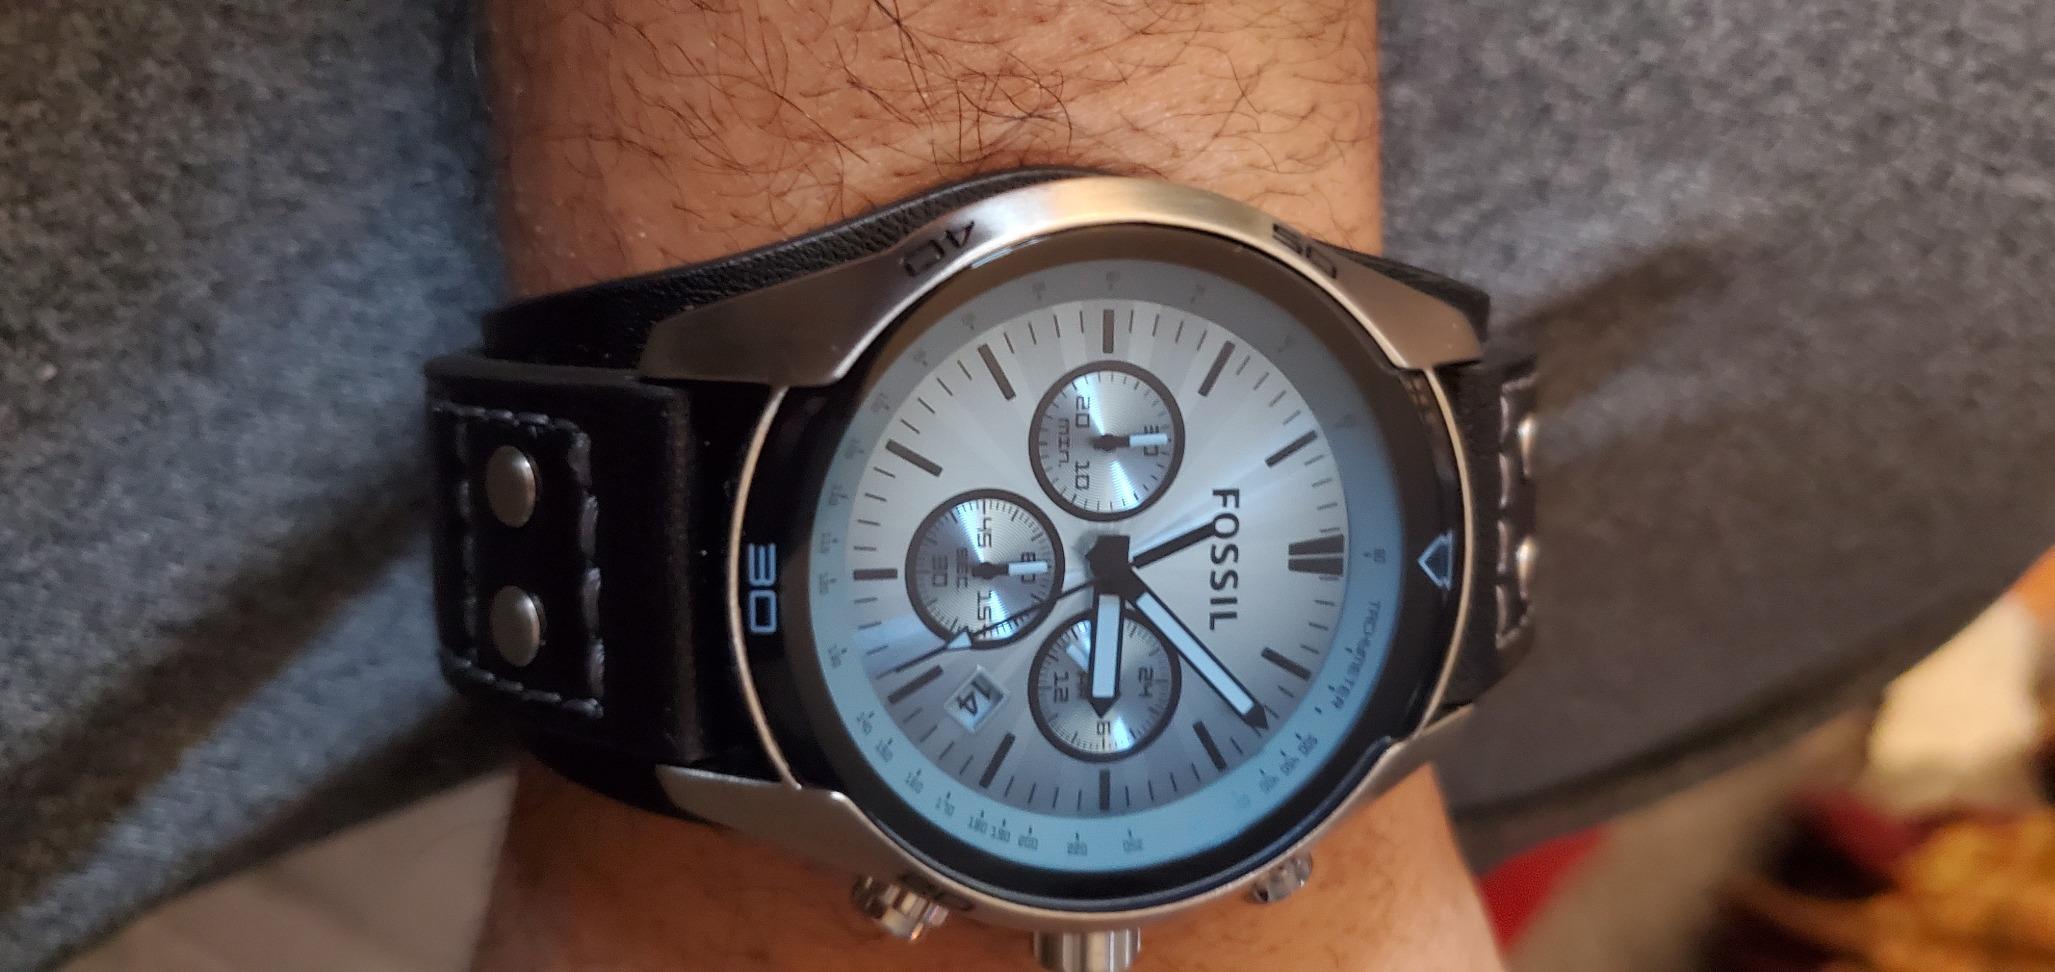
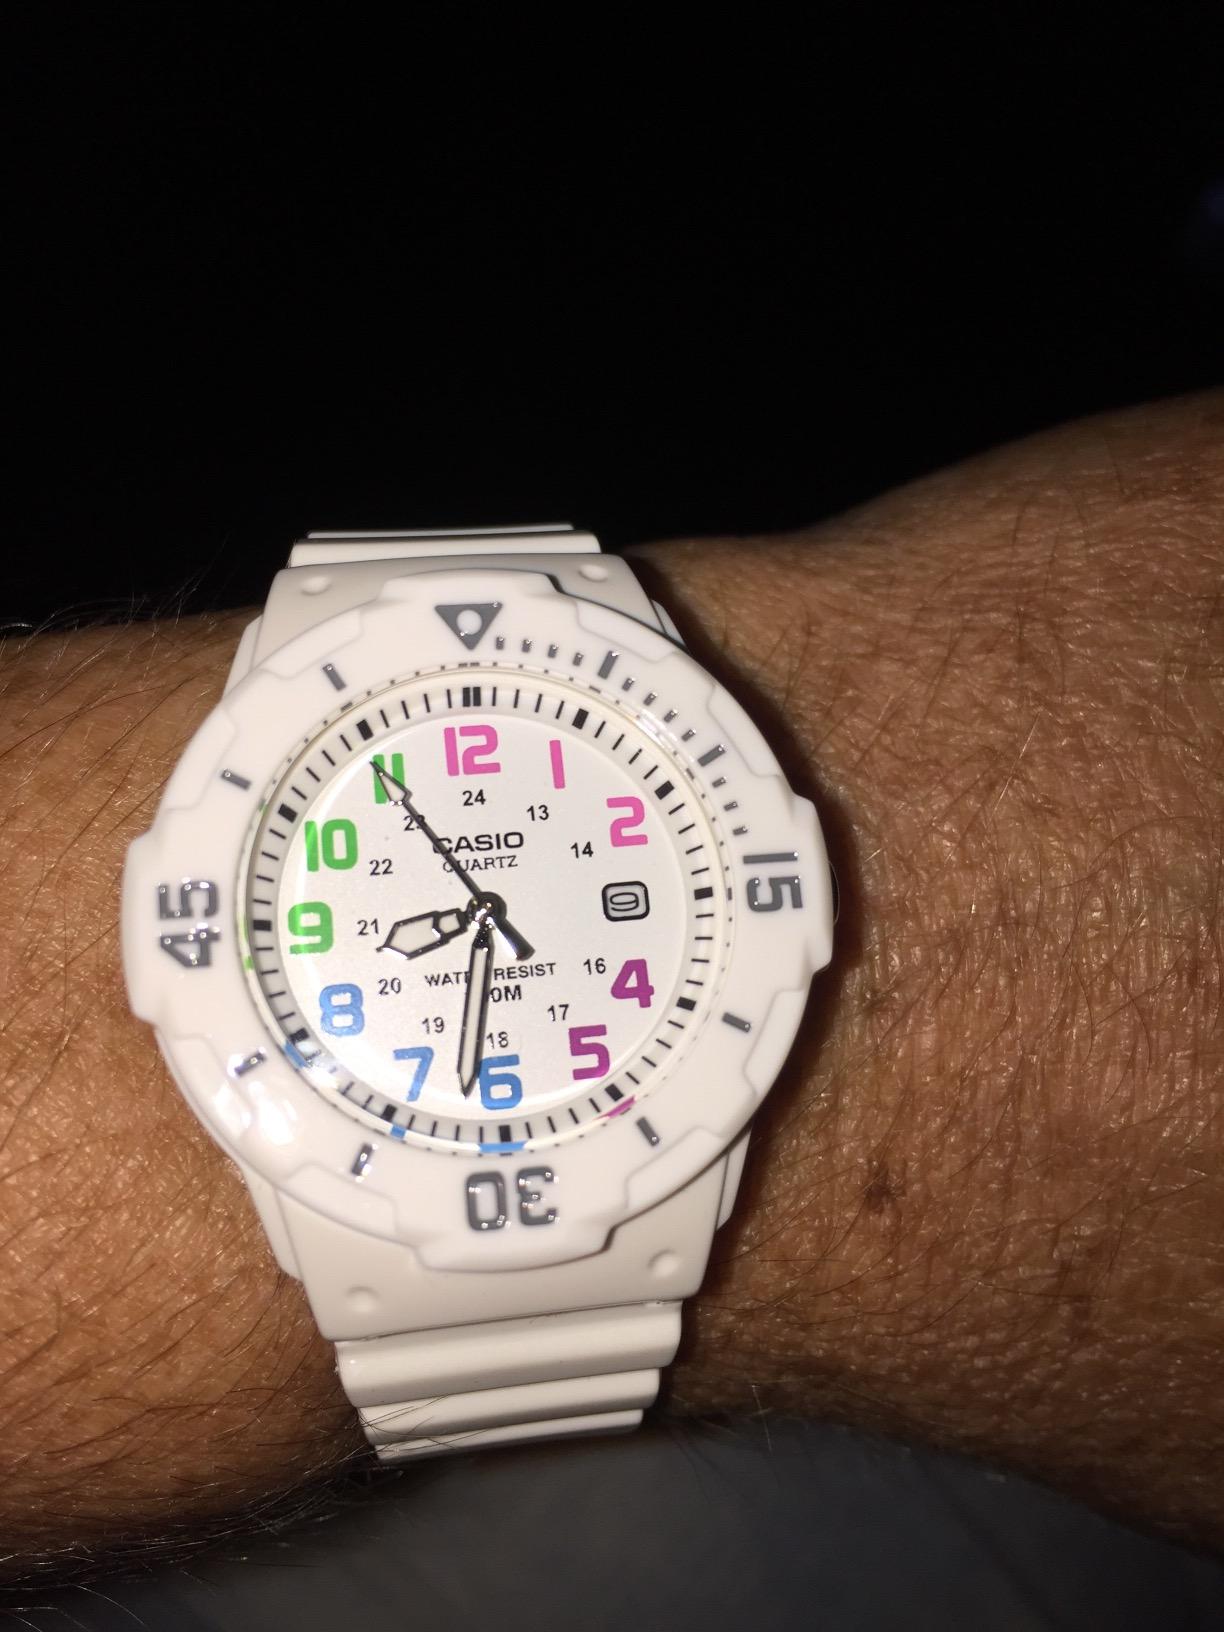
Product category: accessories_watch
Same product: no